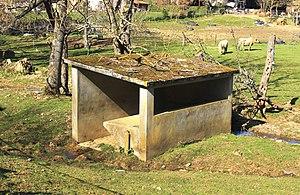
Lavoir d'Antin (Hautes-Pyrénées)
Antin est une commune française située dans le département des Hautes-Pyrénées, en région Occitanie.
La liste des lavoirs des Hautes-Pyrénées présente les lavoirs situées dans le département français des Hautes-Pyrénées.